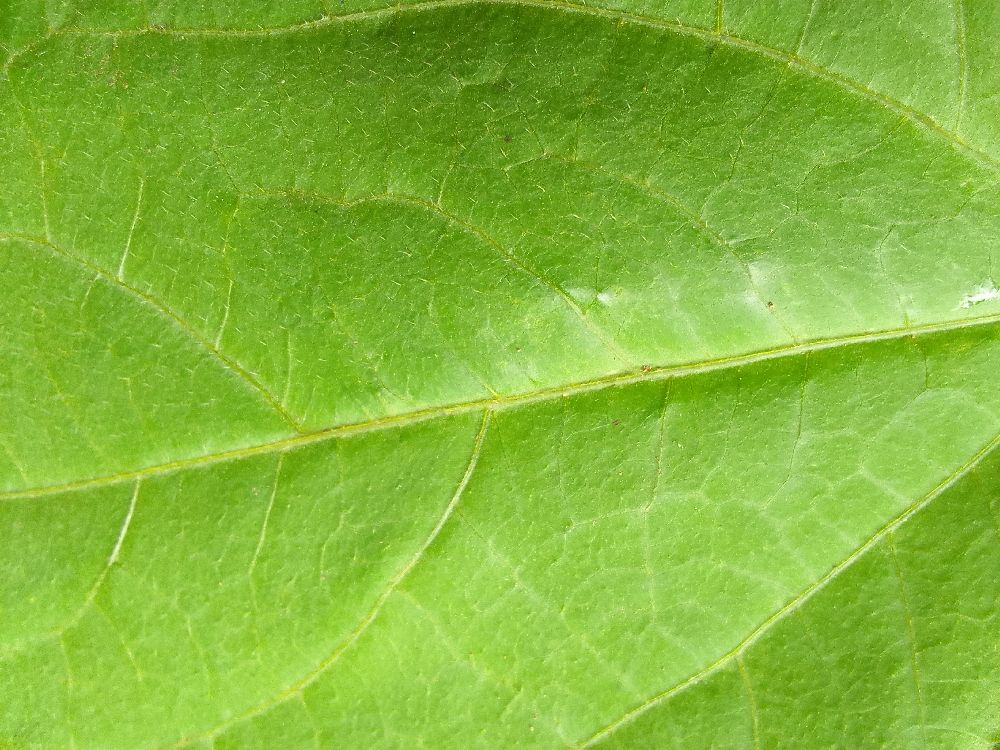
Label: healthy